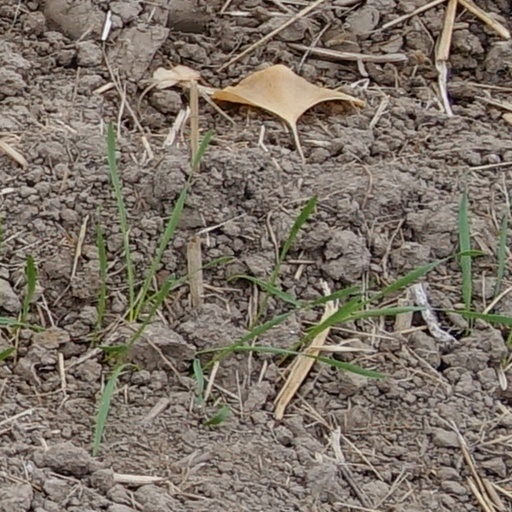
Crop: wheat